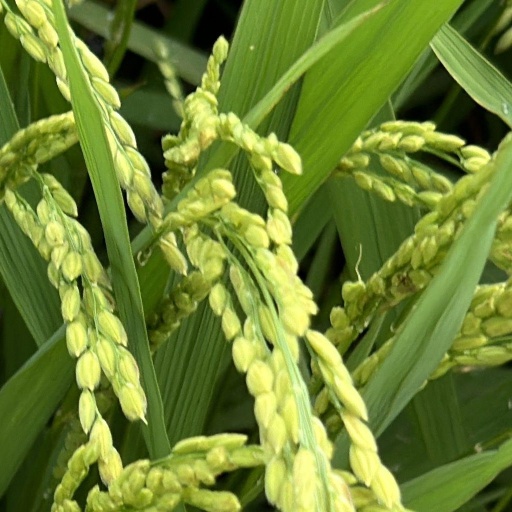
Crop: rice